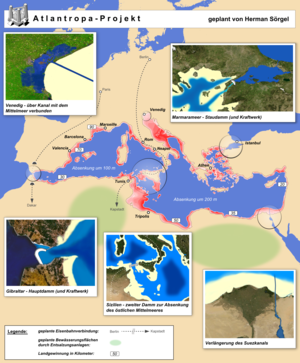
Atlantropa est le nom donné à un projet prévoyant la construction d'un immense barrage au niveau du détroit de Gibraltar, ce qui aurait permis de fermer la mer Méditerranée. Il a été proposé pour la première fois le 1ᵉʳ mars 1928 par l'architecte allemand Herman Sörgel.